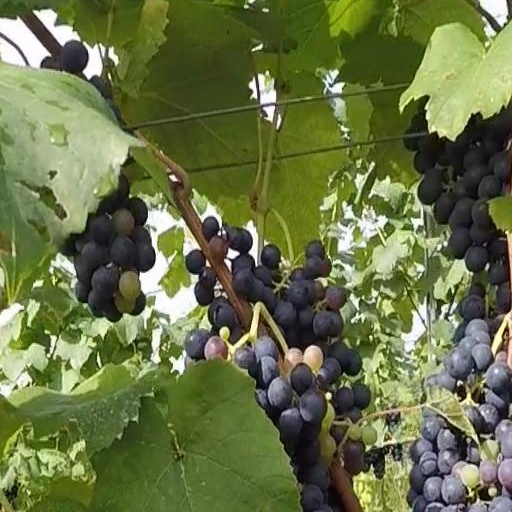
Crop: grape